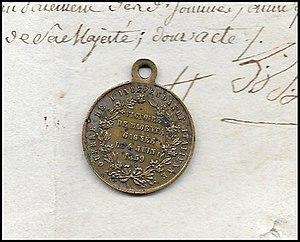
Médaille de la bataille de Magenta
La bataille de Magenta, livrée le 4 juin 1859 pendant la campagne d'Italie, se termine par une victoire franco-sarde conduite par Napoléon III contre les Autrichiens du maréchal Ferencz Gyulai.